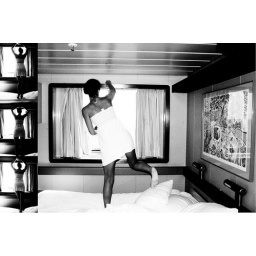
My Beautiful Wife standing in front of the window in our room on our cruise.